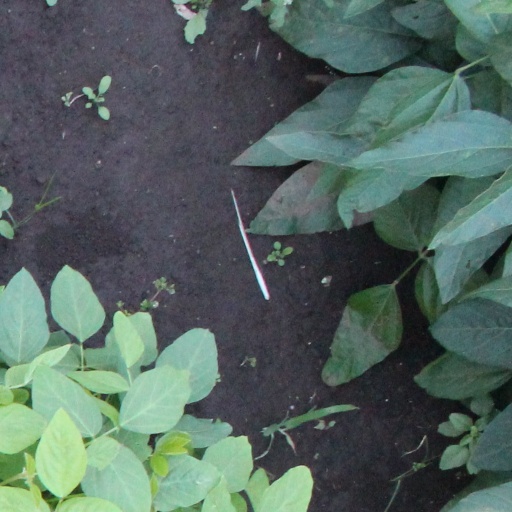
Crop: soybean